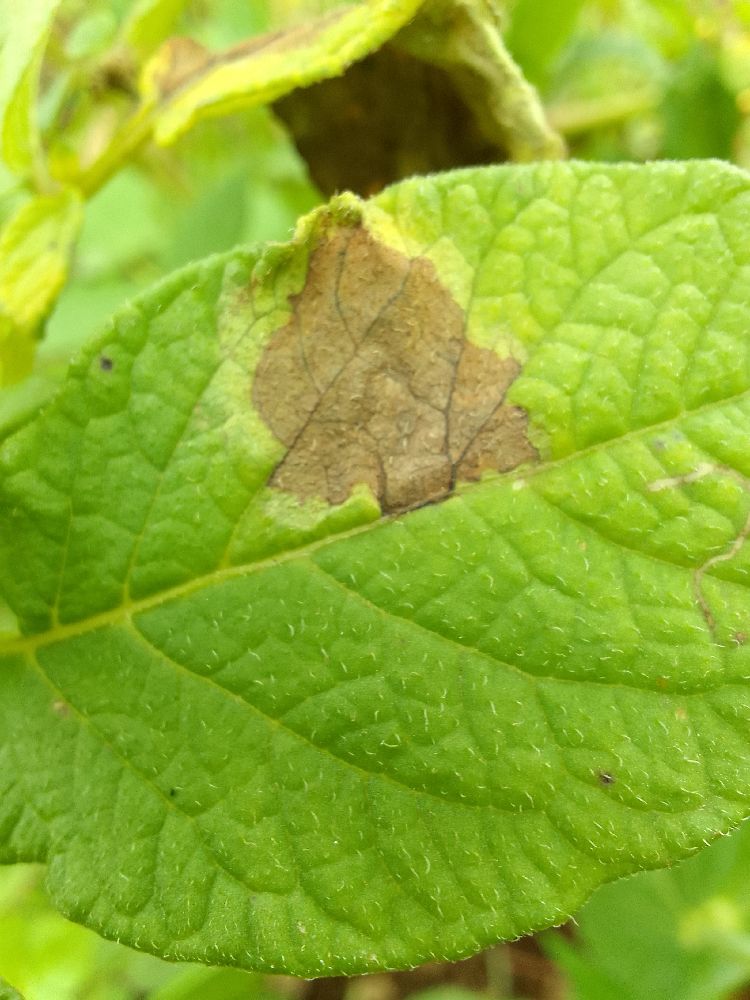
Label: Late blight